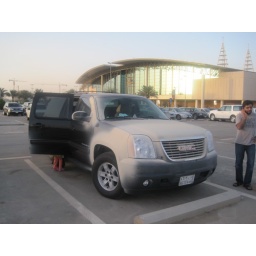
The sand layer on the hood is a &amp;quot;protective layer&amp;quot; against sand-blasting on the road